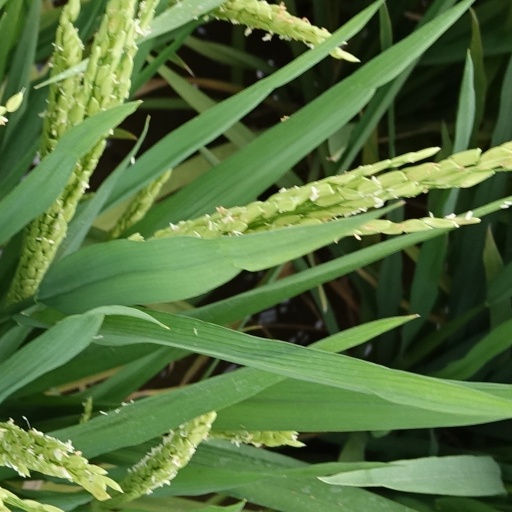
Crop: rice